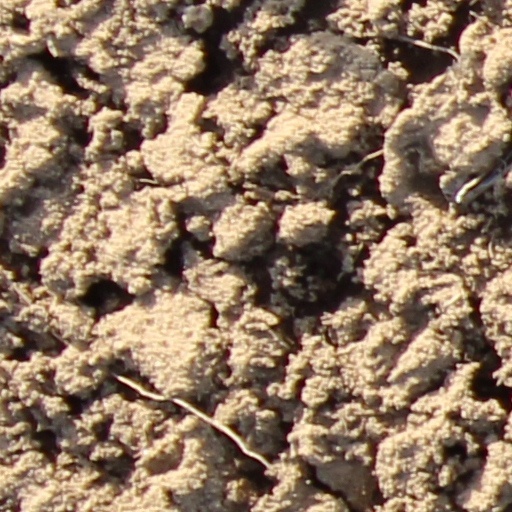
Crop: wheat